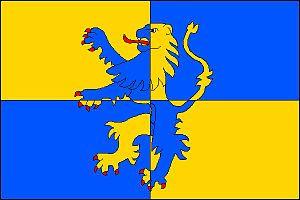
Valdice à est une commune du district de Jičín, dans la région de Hradec Králové, en République tchèque. Sa population s'élevait à 1 386 habitants en 2017.